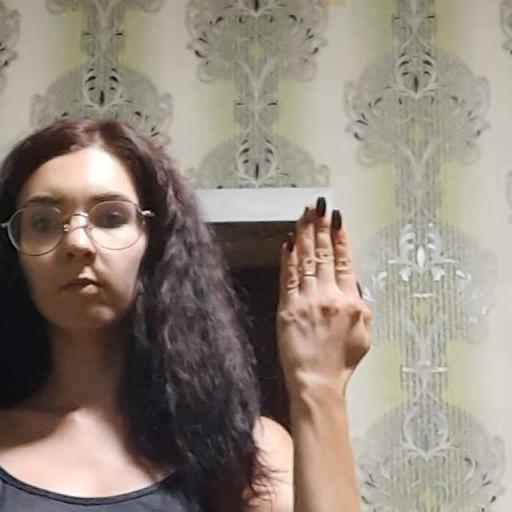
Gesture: stop_inverted